A Real Job

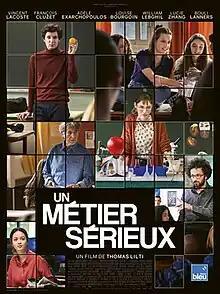
Theatrical release poster

A Real Job is a 2023 French comedy-drama film written and directed by Thomas Lilti which stars Vincent Lacoste along with François Cluzet, Adèle Exarchopoulos, Louise Bourgoin, William Lebghil, Lucie Zhang, and Bouli Lanners.